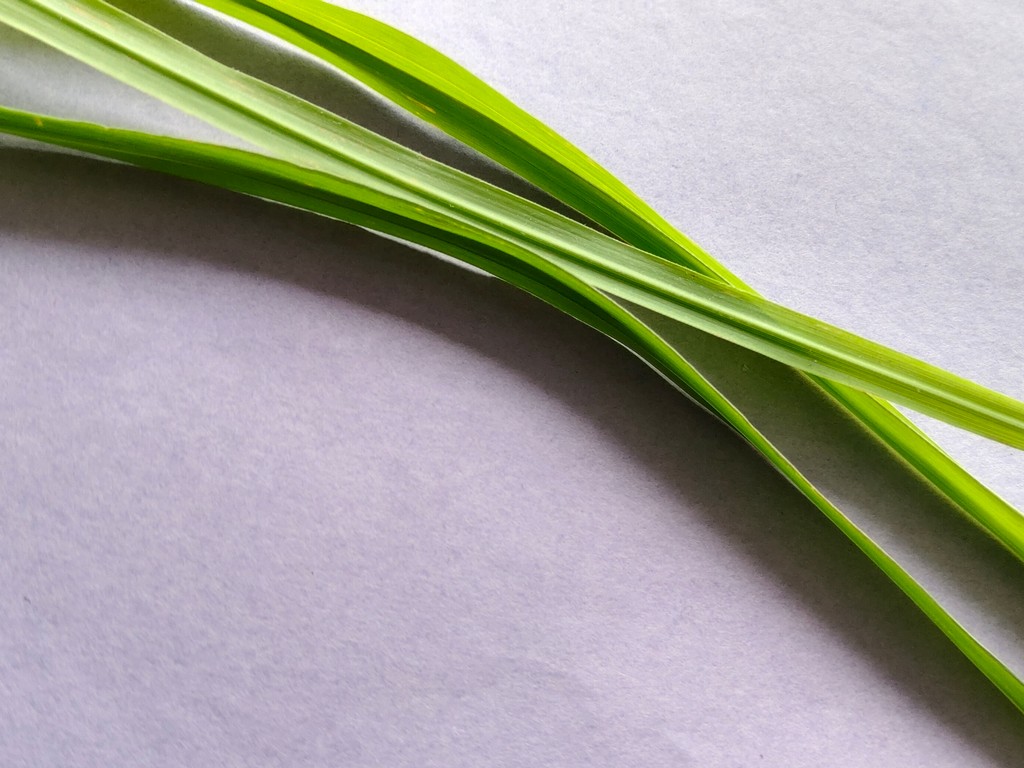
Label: Healthy